Article 15 of the Constitution of Singapore

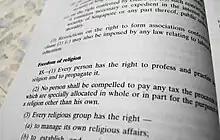
Article 15 in a copy of the 1999 Reprint of the Constitution of Singapore

Article 15 of the Constitution of the Republic of Singapore is entitled "Freedom of religion" and reads as follows: